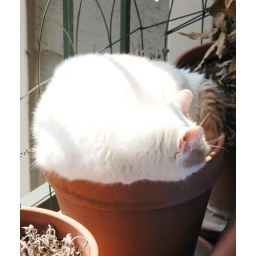
Sabrina in the flower pot